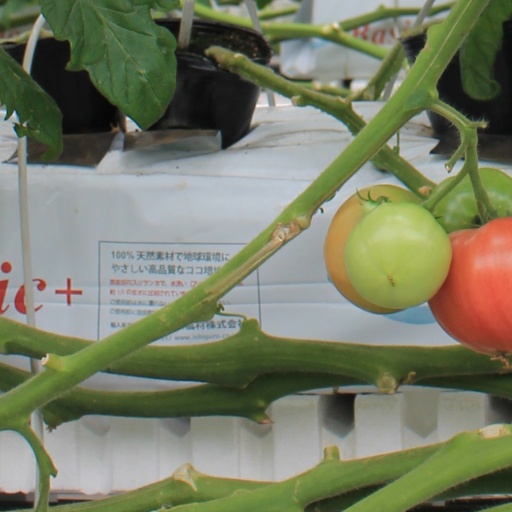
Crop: tomato